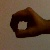
The image shows a hand gesture representing the number 0 in Indian Sign Language.